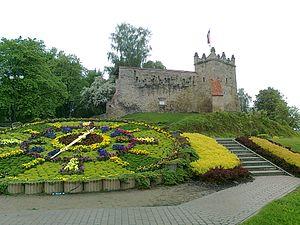
Le château royal de Nowy Sącz est un château médiéval de la ville de Nowy Sącz en Petite-Pologne. Construit au XIVᵉ siècle sous le règne de Casimir III le Grand, ses ruines ont été partiellement restaurées.